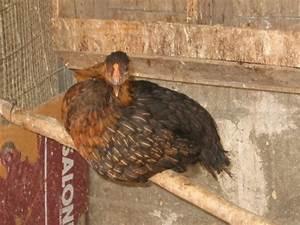
chicken